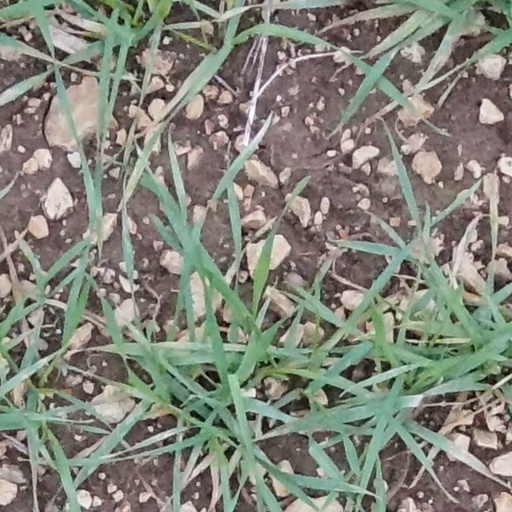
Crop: wheat